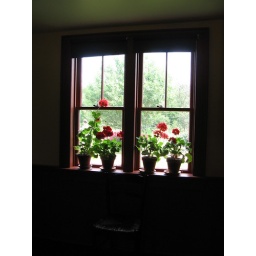
geraniums in the kitchen window, green gables